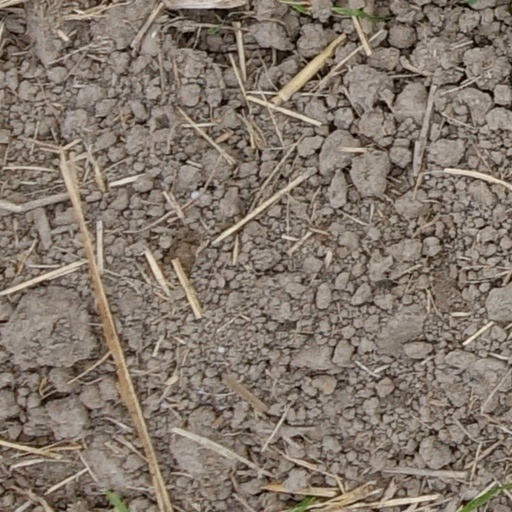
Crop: wheat